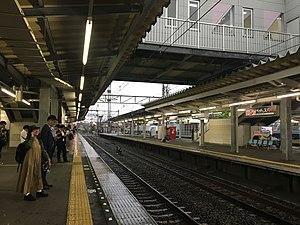
La gare de Nishi-Tokorozawa est une gare ferroviaire située à Tokorozawa, dans la préfecture de Saitama au Japon. La gare est exploitée par la compagnie Seibu.